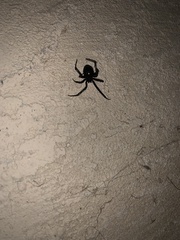
Species: Lactrodectus_hesperus